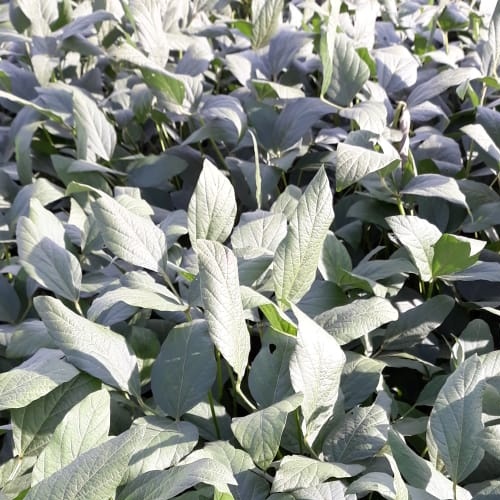
Label: Diabrotica_speciosa